Public housing estates on Tsing Yi Island

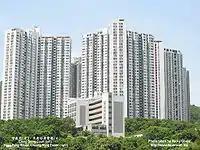
Ching Shing Court (left)

Ching Shing Court (Chinese: 青盛苑) is the first HOS court in Tsing Yi, near Hong Fung House, Cheung Hong Estate. It is a block designated for HOS during the development of public housing estate Cheung Hong Estate. It looks like the integral part of the estate. It has only block built in 1985.